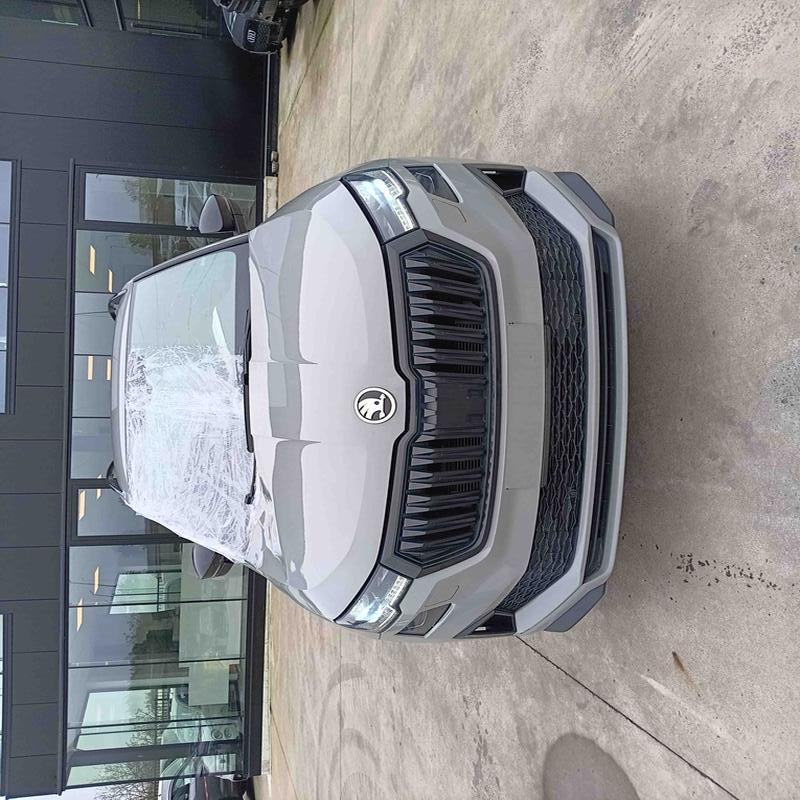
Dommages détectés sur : pare-brise avant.
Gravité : majeur